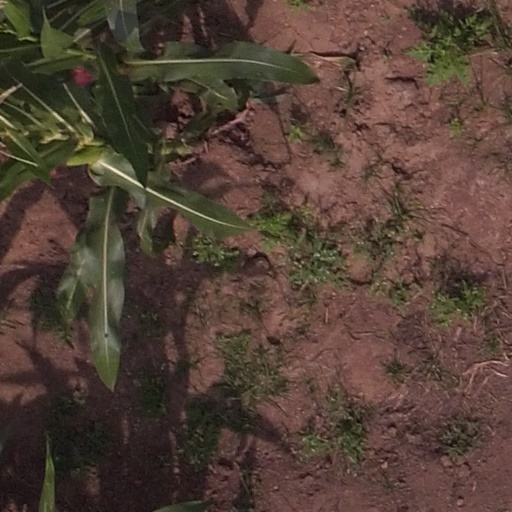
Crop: maize; corn